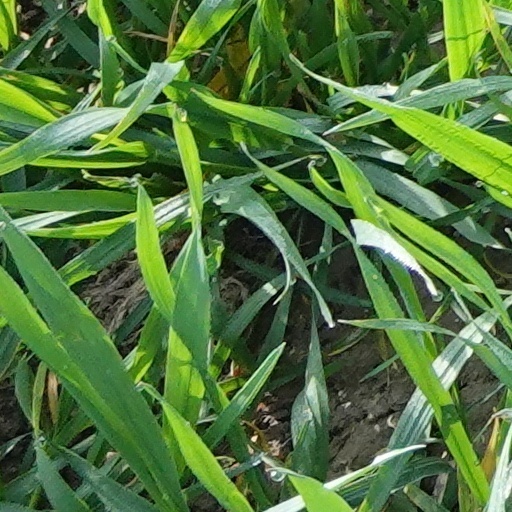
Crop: wheat